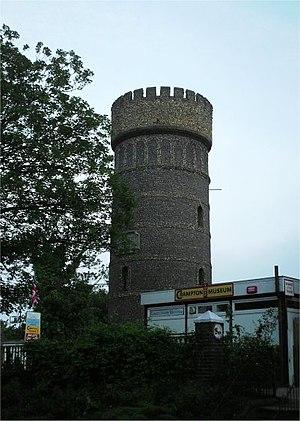
Cette liste des musées du Kent, Angleterre contient des musées qui sont définis dans ce contexte comme des institutions qui recueillent et soignent des objets d'intérêt culturel, artistique, scientifique ou historique. leurs collections ou expositions connexes disponibles pour la consultation publique. Sont également inclus les galeries d'art à but non lucratif et les galeries d'art universitaires. Les musées virtuels ne sont pas inclus.